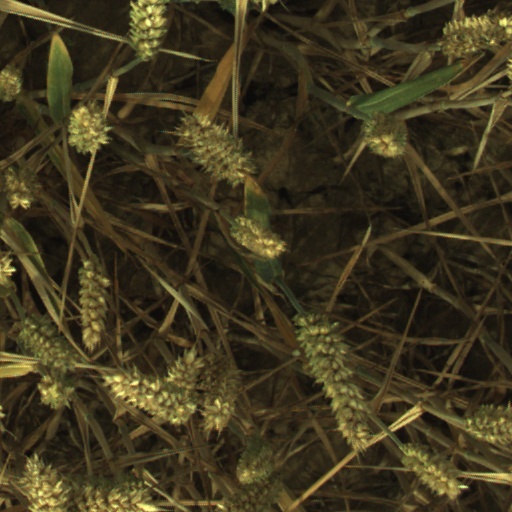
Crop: wheat